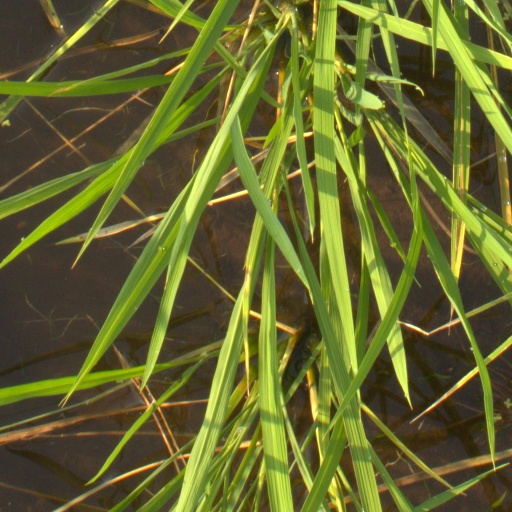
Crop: rice